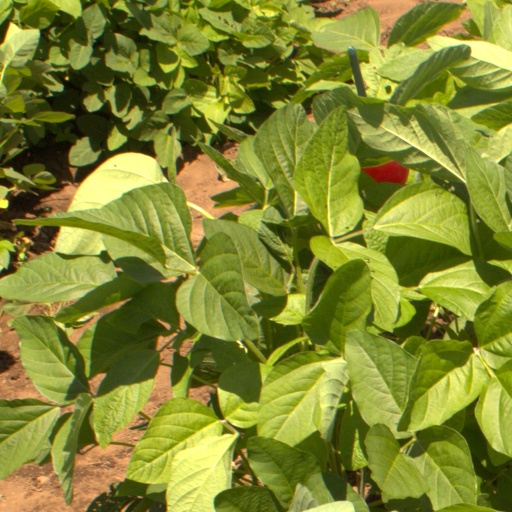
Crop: soybean